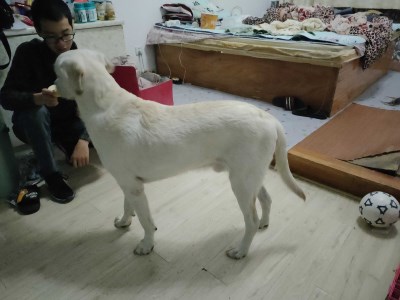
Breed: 3580-n000122-Labrador_retriever